Wake Island Airfield

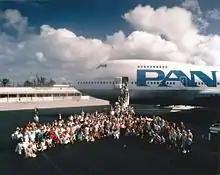
Passengers and crew of Pan Am's "China Clipper II" Boeing 747 at Wake Island during a 1985 trip across the Pacific to commemorate the 50th anniversary of the first "China Clipper" flight

Japan Airlines (JAL) used both Wake Island and Honolulu as stops on its initial Tokyo-San Francisco service flown with Douglas DC-6 prop aircraft in the mid-1950s. The Wake Island technical stop on this route was discontinued with the introduction of Douglas DC-8 jetliners by JAL.